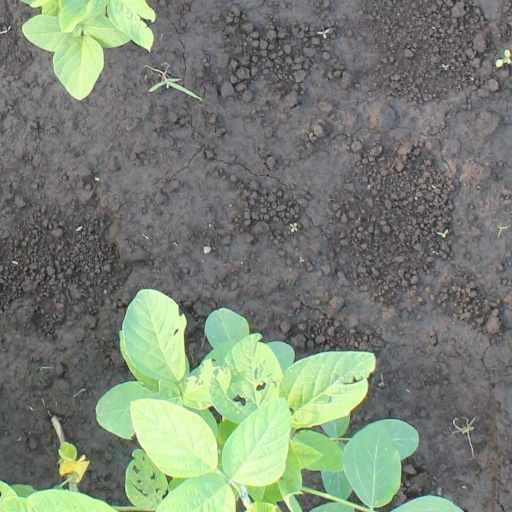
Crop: soybean